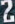
Number: 2